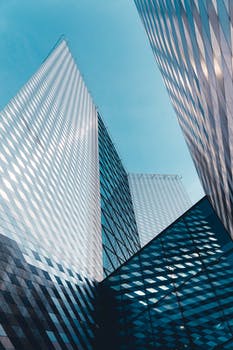
Label: No Watermark